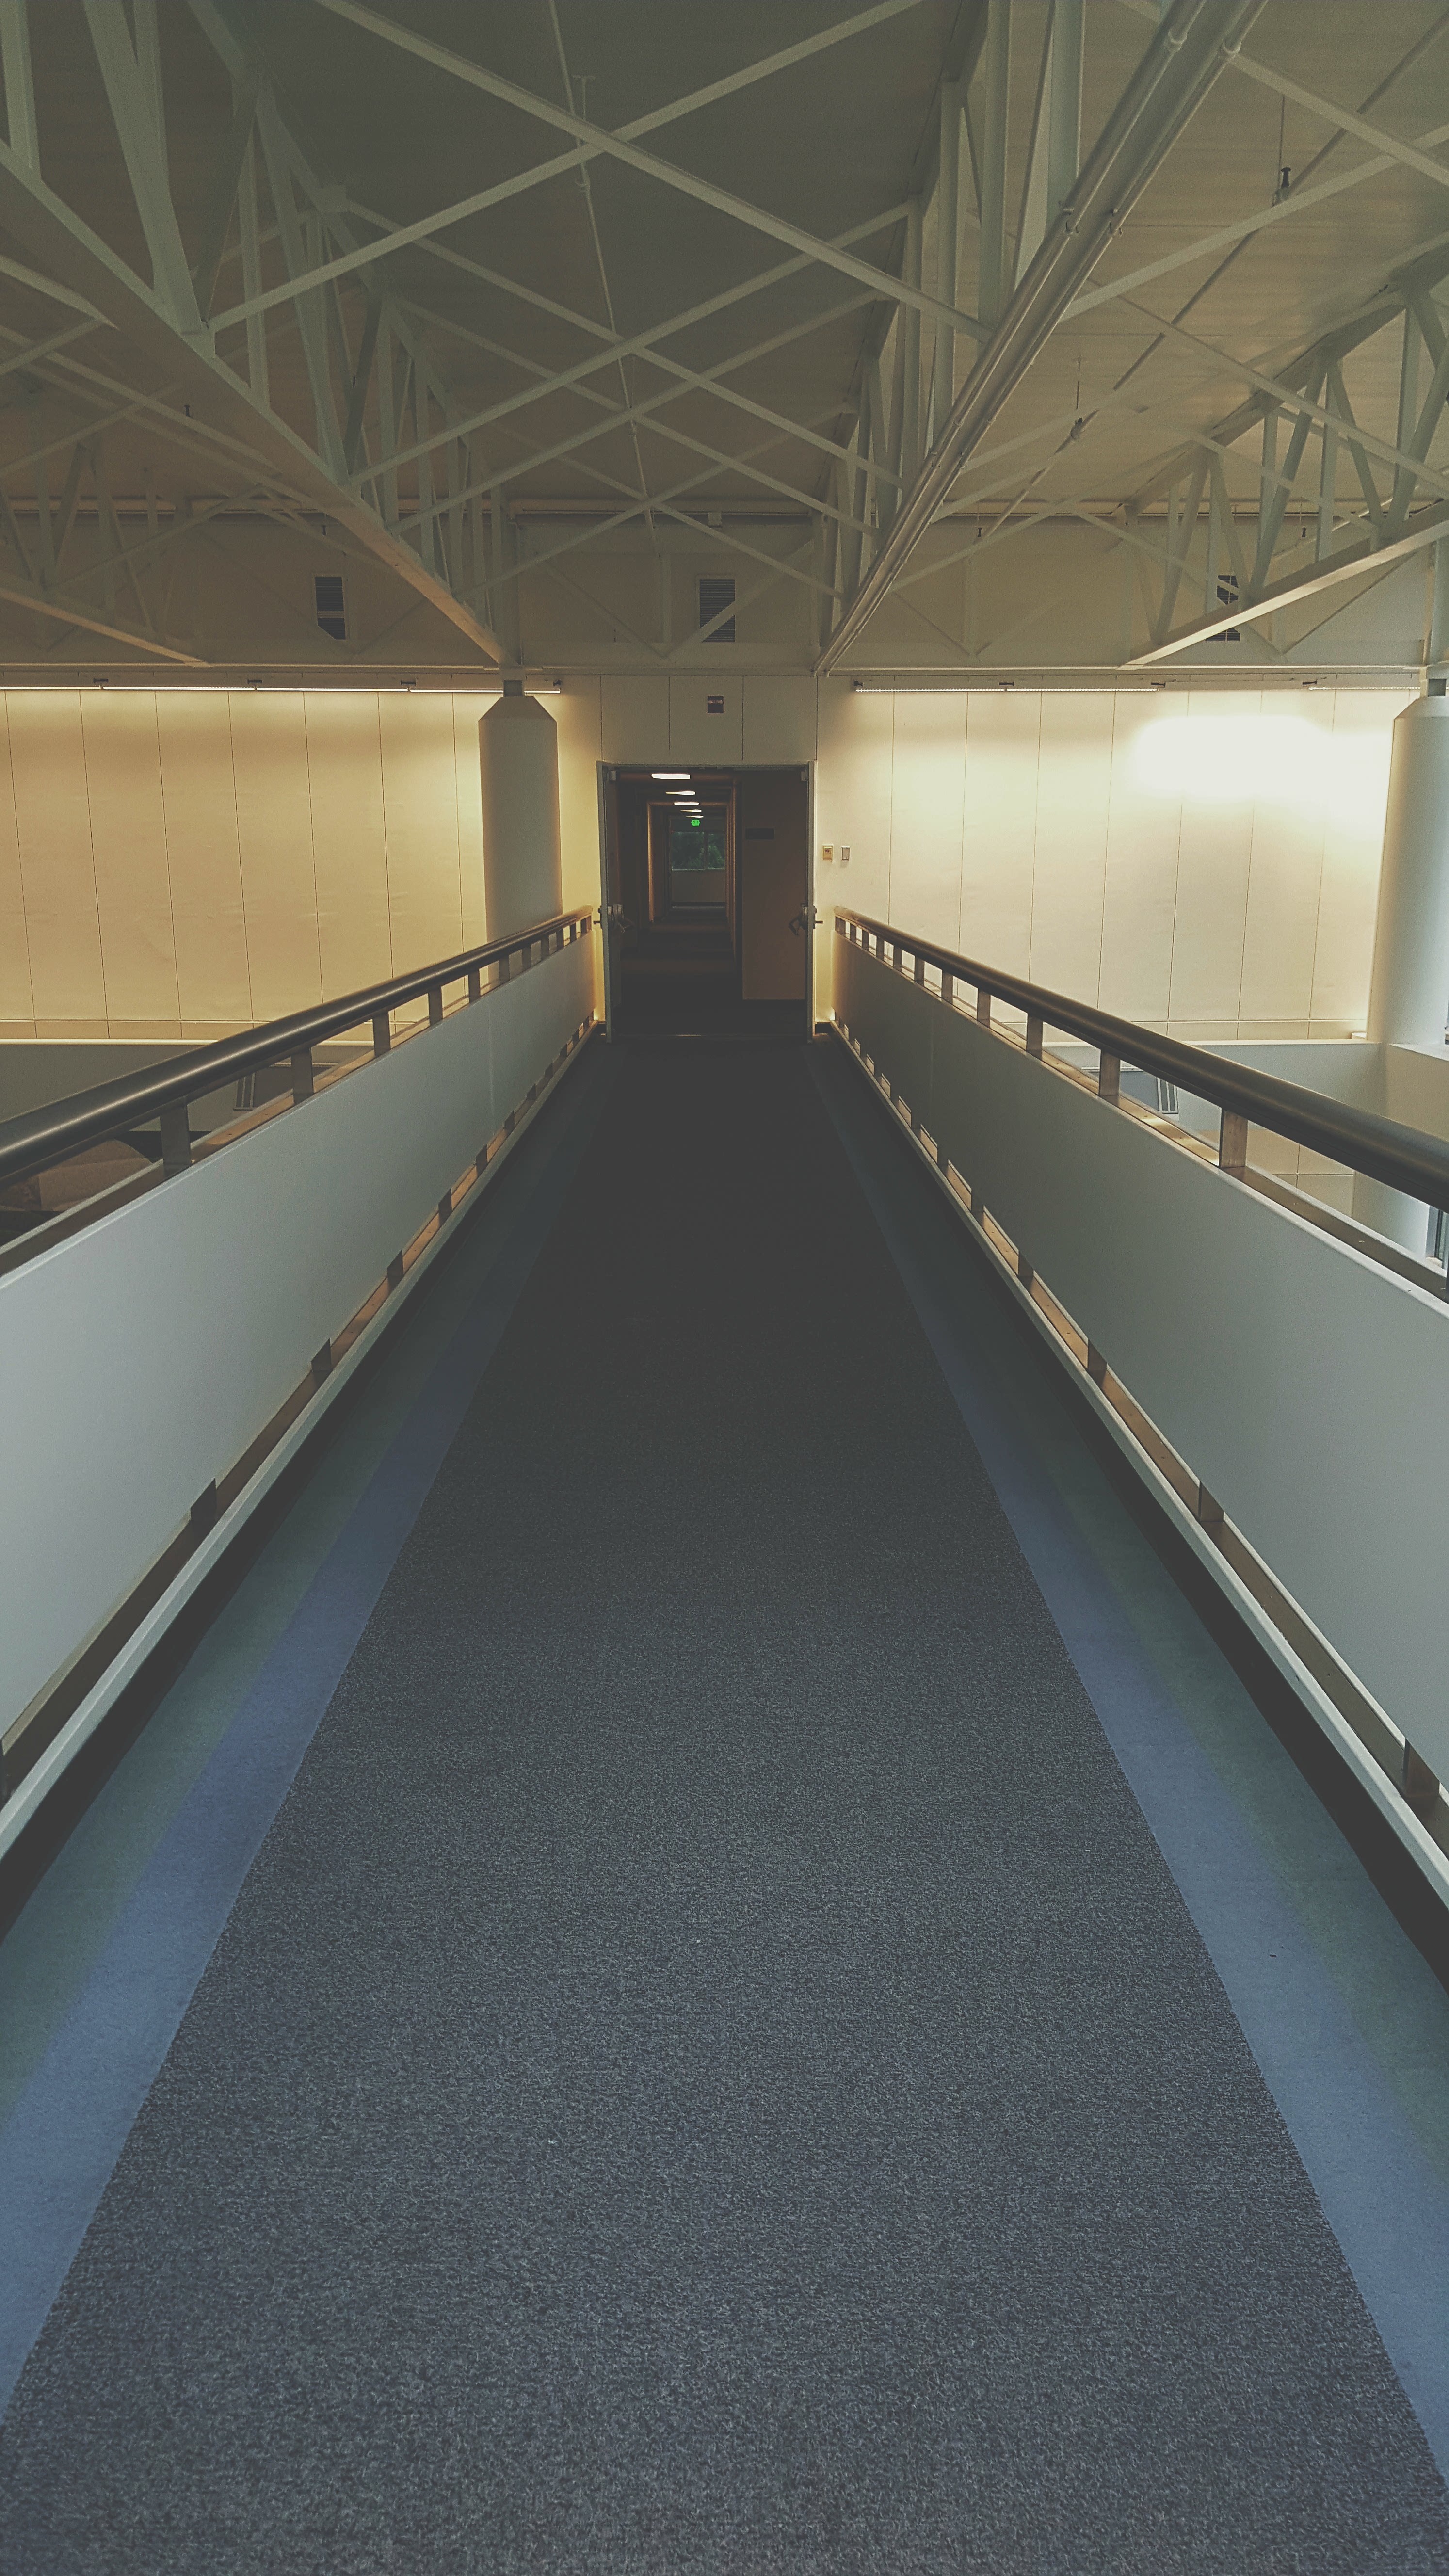
tunnel, subway, transport, hall, public transport, metro station, infrastructure